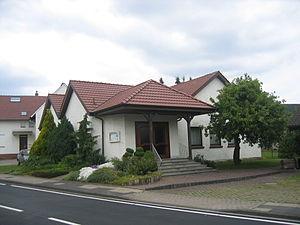
Église à Rödinghausen, arrondissement de Herford, Rhénanie-du-Nord-Westphalie, Allemagne. العربية